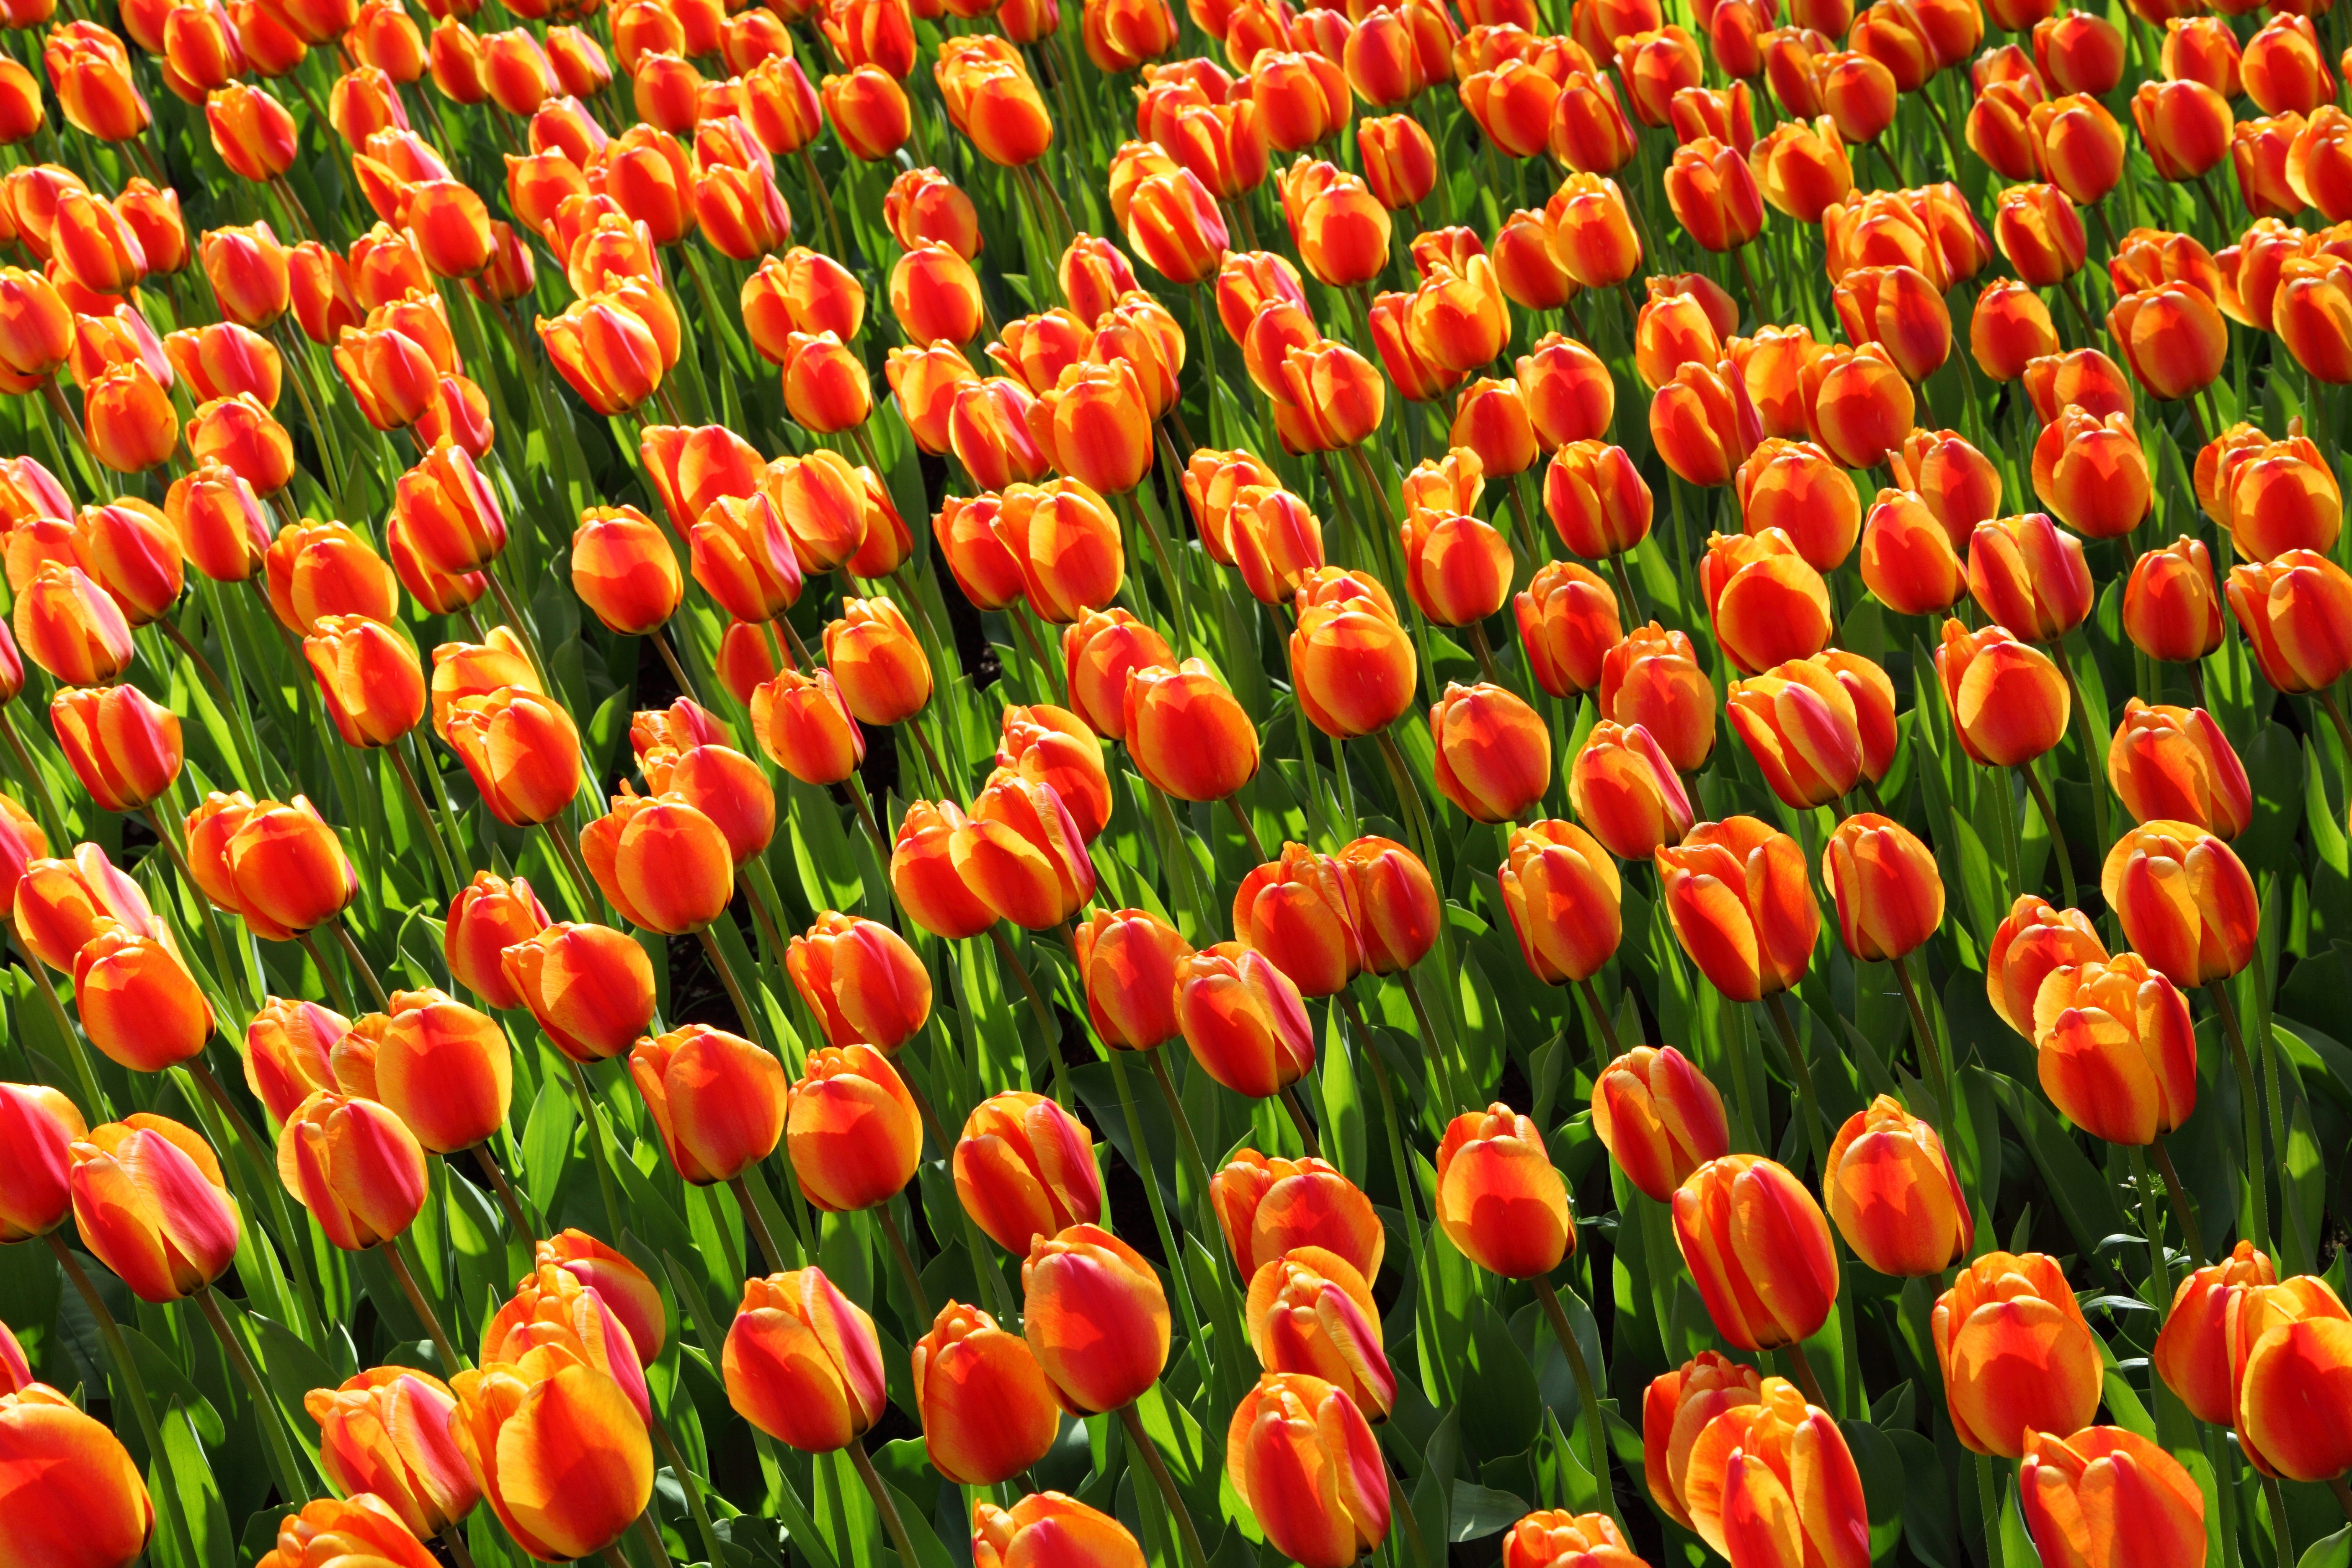
plant, flower, petal, tulip, orange, red, flowers, holland, netherlands, background, bulbs, wallpaper, tulips, flowering plant, lily family, land plant